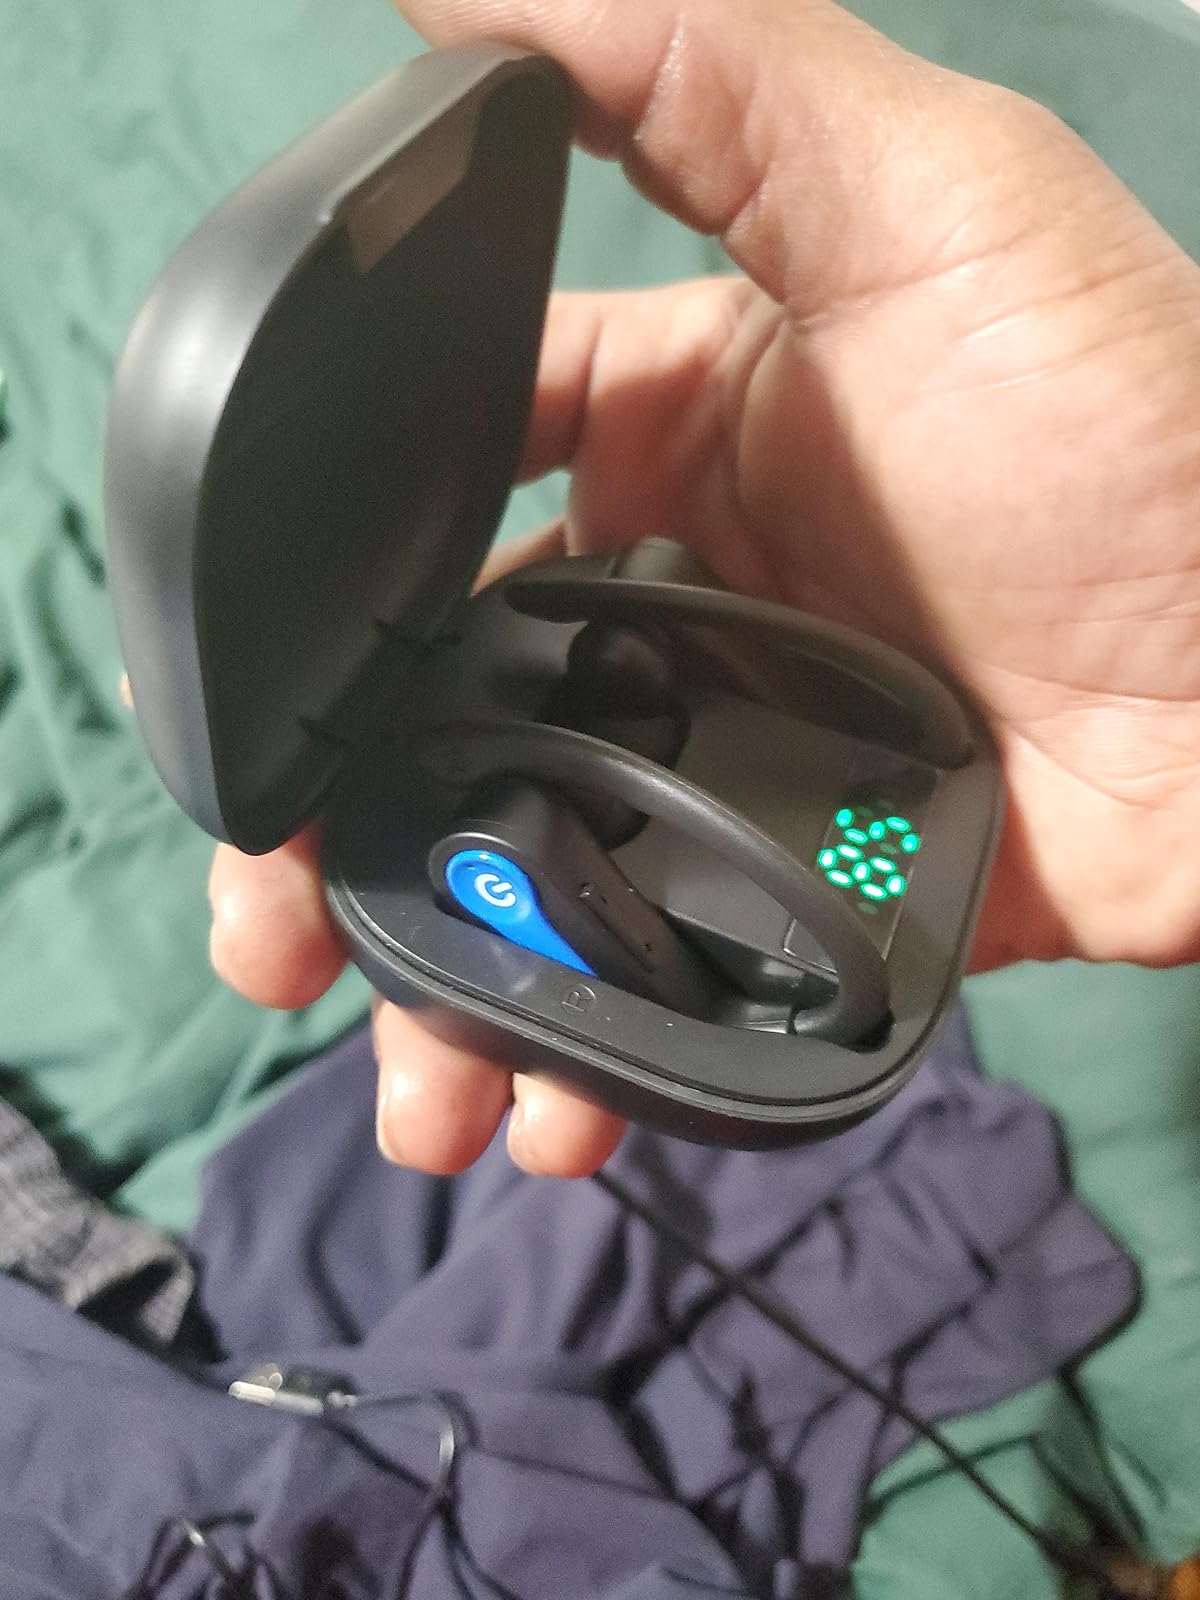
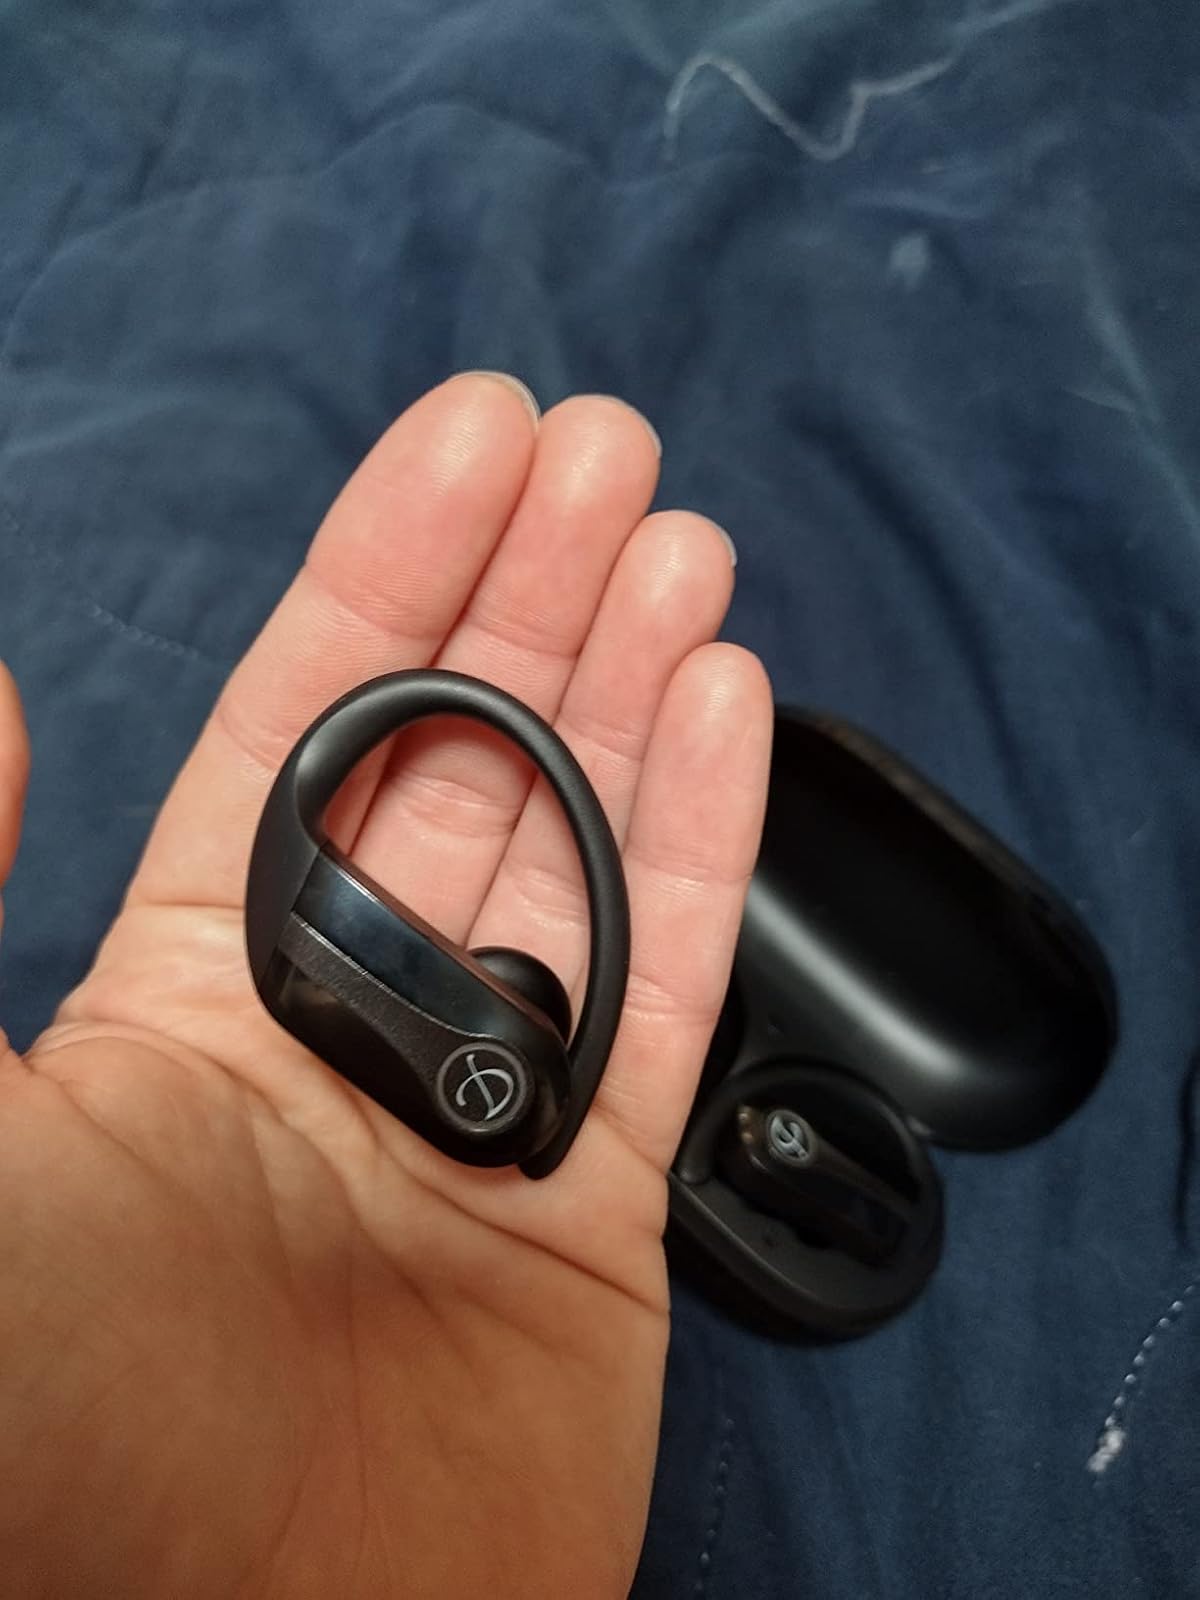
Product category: earbuds
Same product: no